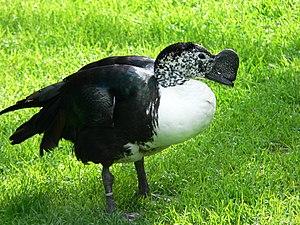
Cette liste a été établie à partir d'ouvrages et d'articles des années 1990 sur l'avifaune malgache. L'avifaune de Madagascar comprend 294 espèces dont 107 endémiques, 30 espèces menacés selon la classification de L'UICN.